3 Intelligence Company

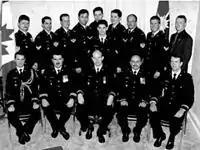
3 Int Coy – November 4, 1995

Tracing its lineage to the original 3 Intelligence Company (1950) that was dissolved at Unification, the current unit was stood up on November 4, 1995 at a parade near the old library building in Royal Artillery Park, downtown Halifax.